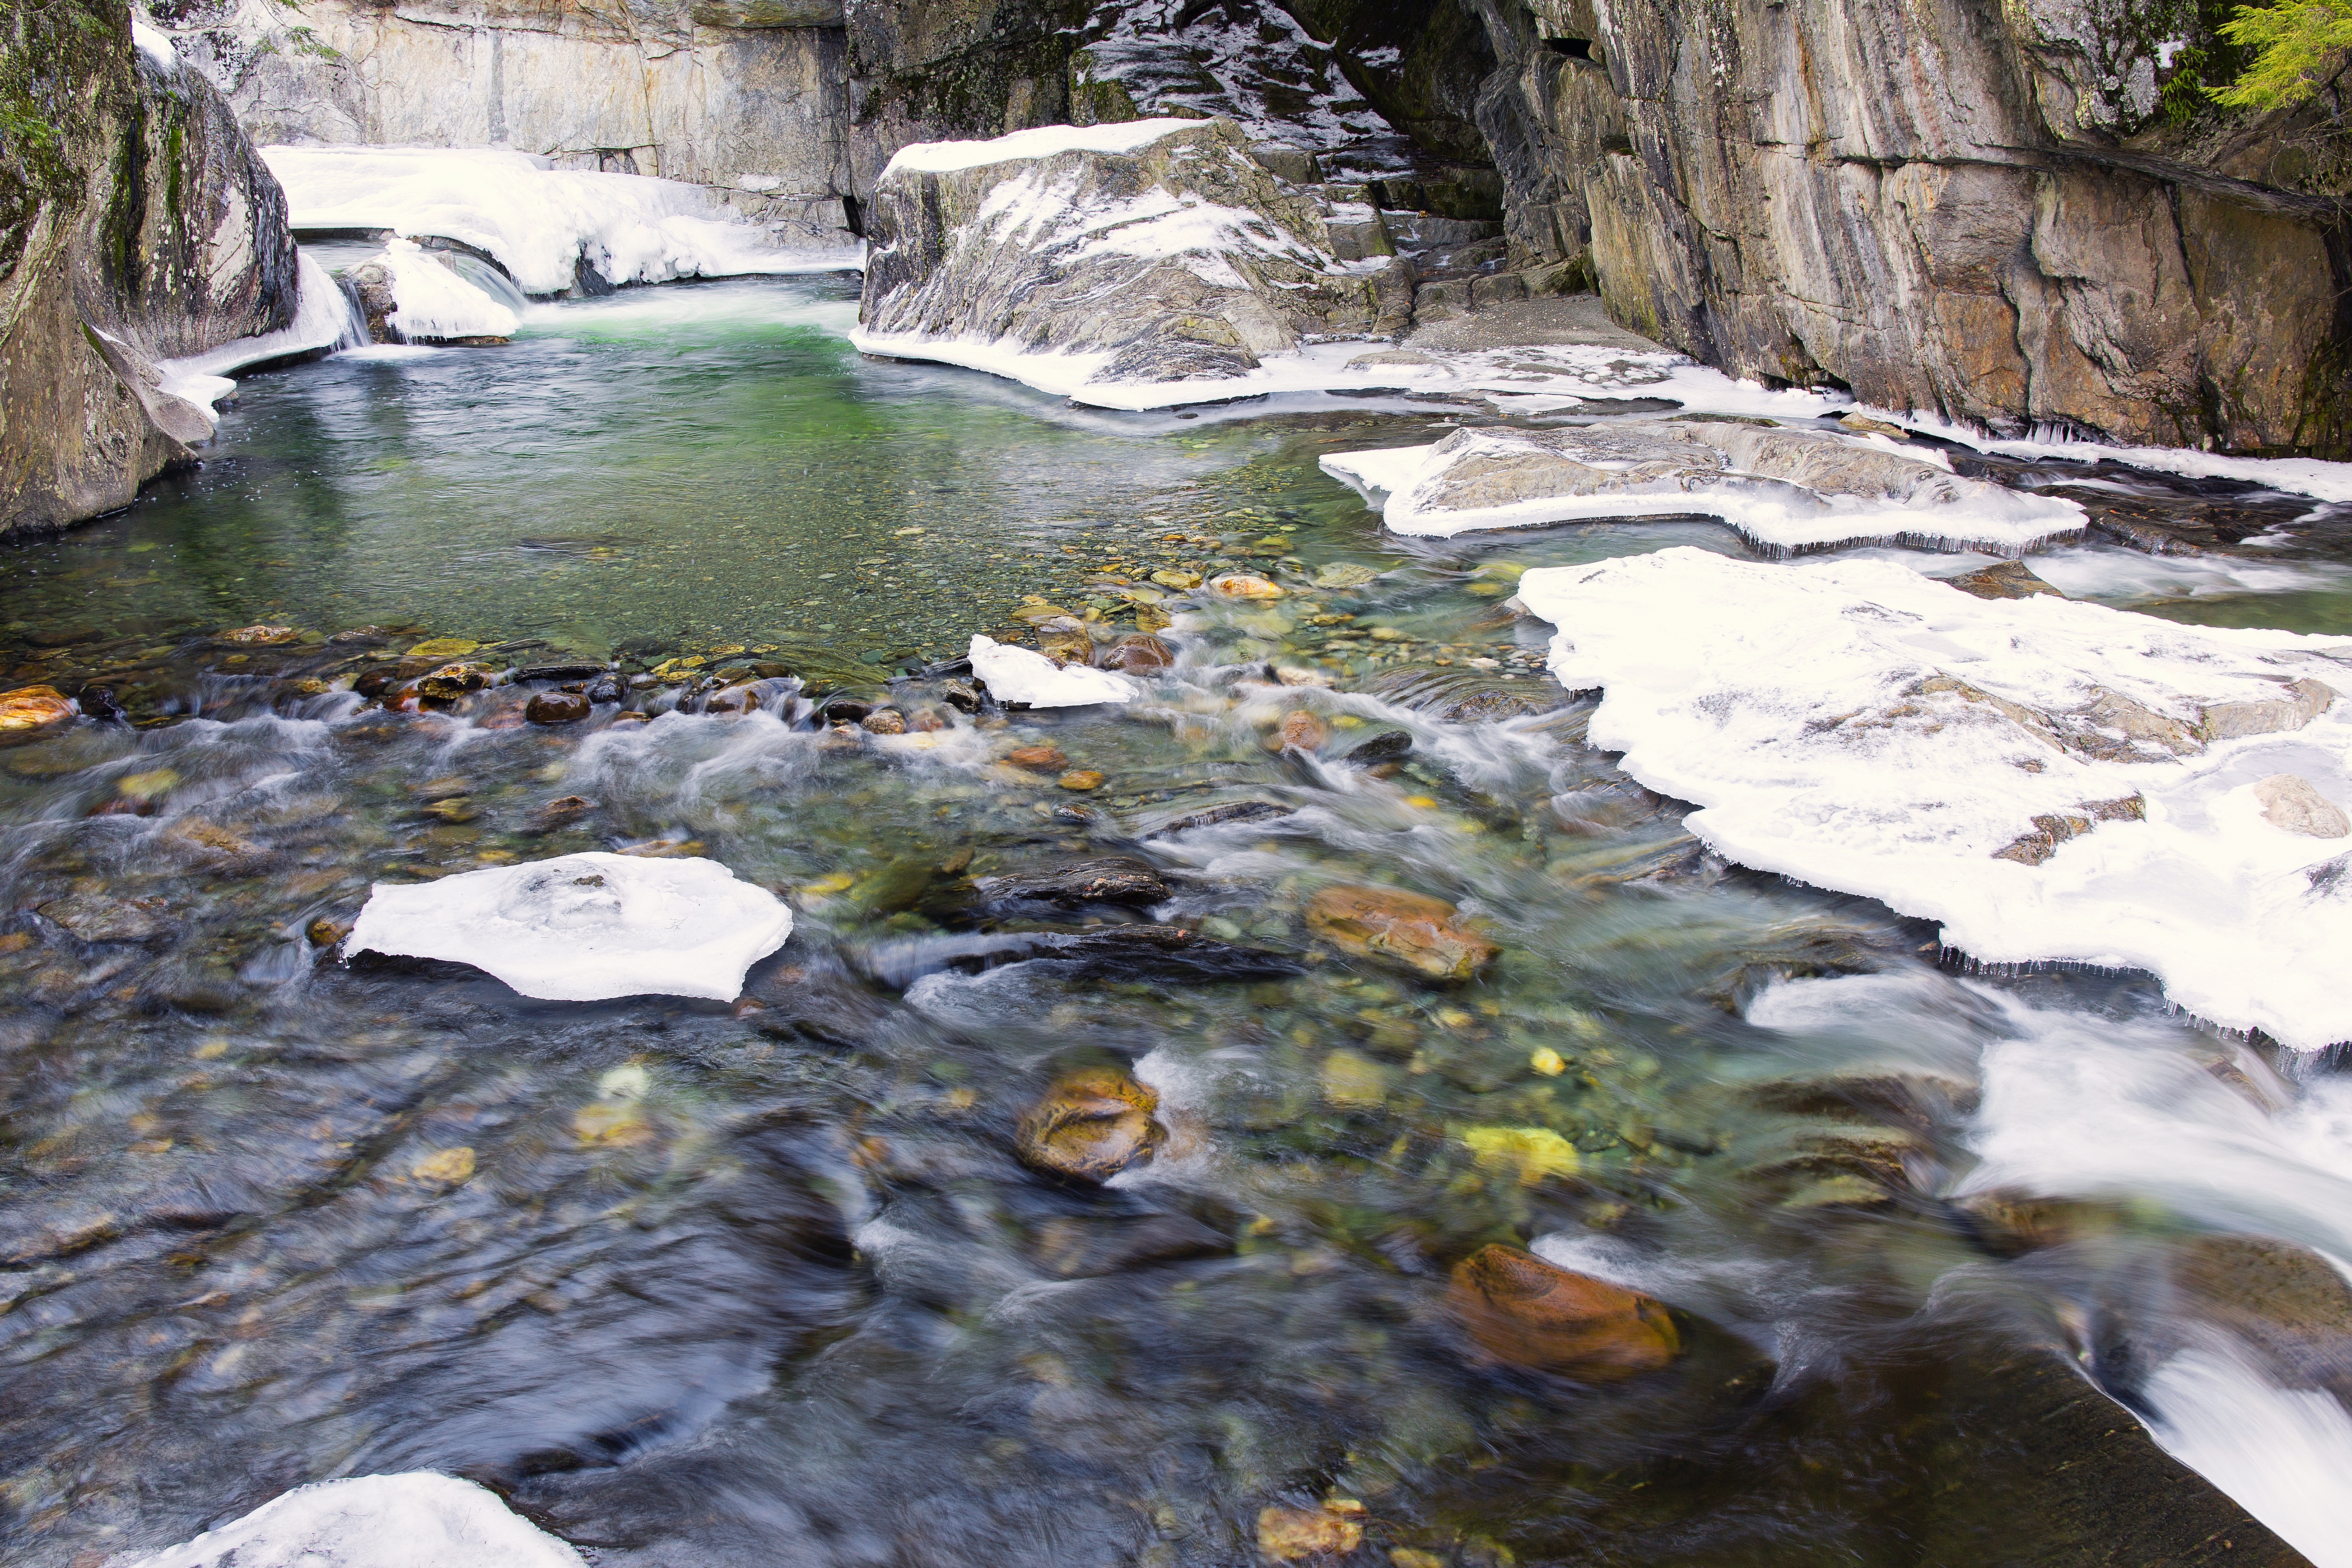
landscape, tree, water, nature, forest, outdoor, rock, waterfall, wilderness, mountain, snow, winter, river, valley, stone, vacation, tourist, travel, pool, pond, stream, ice, green, reflection, scenic, natural, autumn, park, scenery, usa, rapid, landmark, frozen, rocky, attraction, tourism, pool water, body of water, national, famous, vermont, water feature, watercourse, destination, landform, warren falls